Laugh Your Blues Away

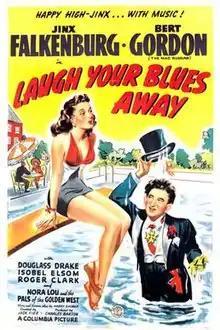
Theatrical release poster

Laugh Your Blues Away is a 1942 American comedy film directed by Charles Barton and written by Harry Sauber and Ned Dandy. The film stars Jinx Falkenburg, Bert Gordon, Johnny Mitchell, Isobel Elsom, Roger Clark and George Lessey. The film was released on November 12, 1942, by Columbia Pictures.